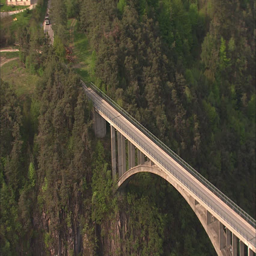
landscape , highway over a viaduct